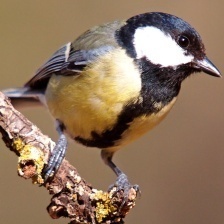
Species: PARUS MAJOR
Scientific name: PARUS MAJOR
ImageNet parent category: chickadee